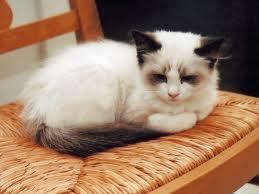
Ragdoll